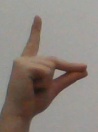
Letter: ta